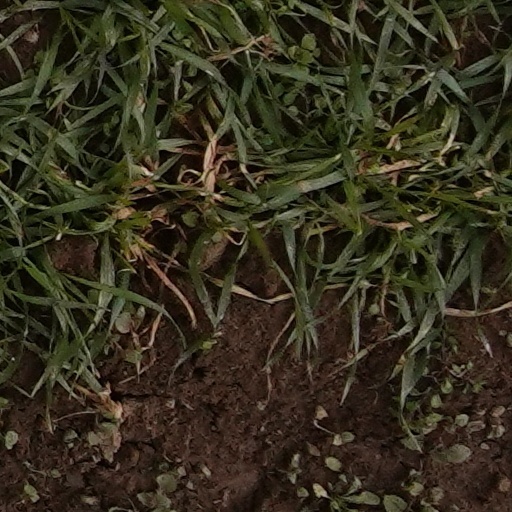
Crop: wheat